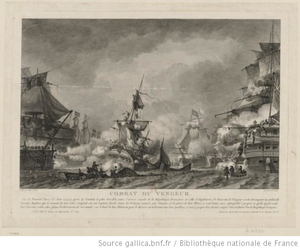
Combat du navire Le Vengeur, gravure par Yves Marie Le Gouaz, (1742-1816), 1800 d'après modèle par Nicolas-Marie Ozanne (1728-1811). Edité chez Le Gouaz, Paris, 1800)